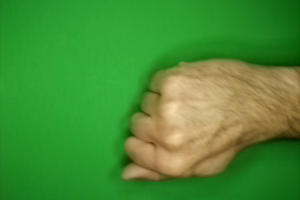
Label: rock